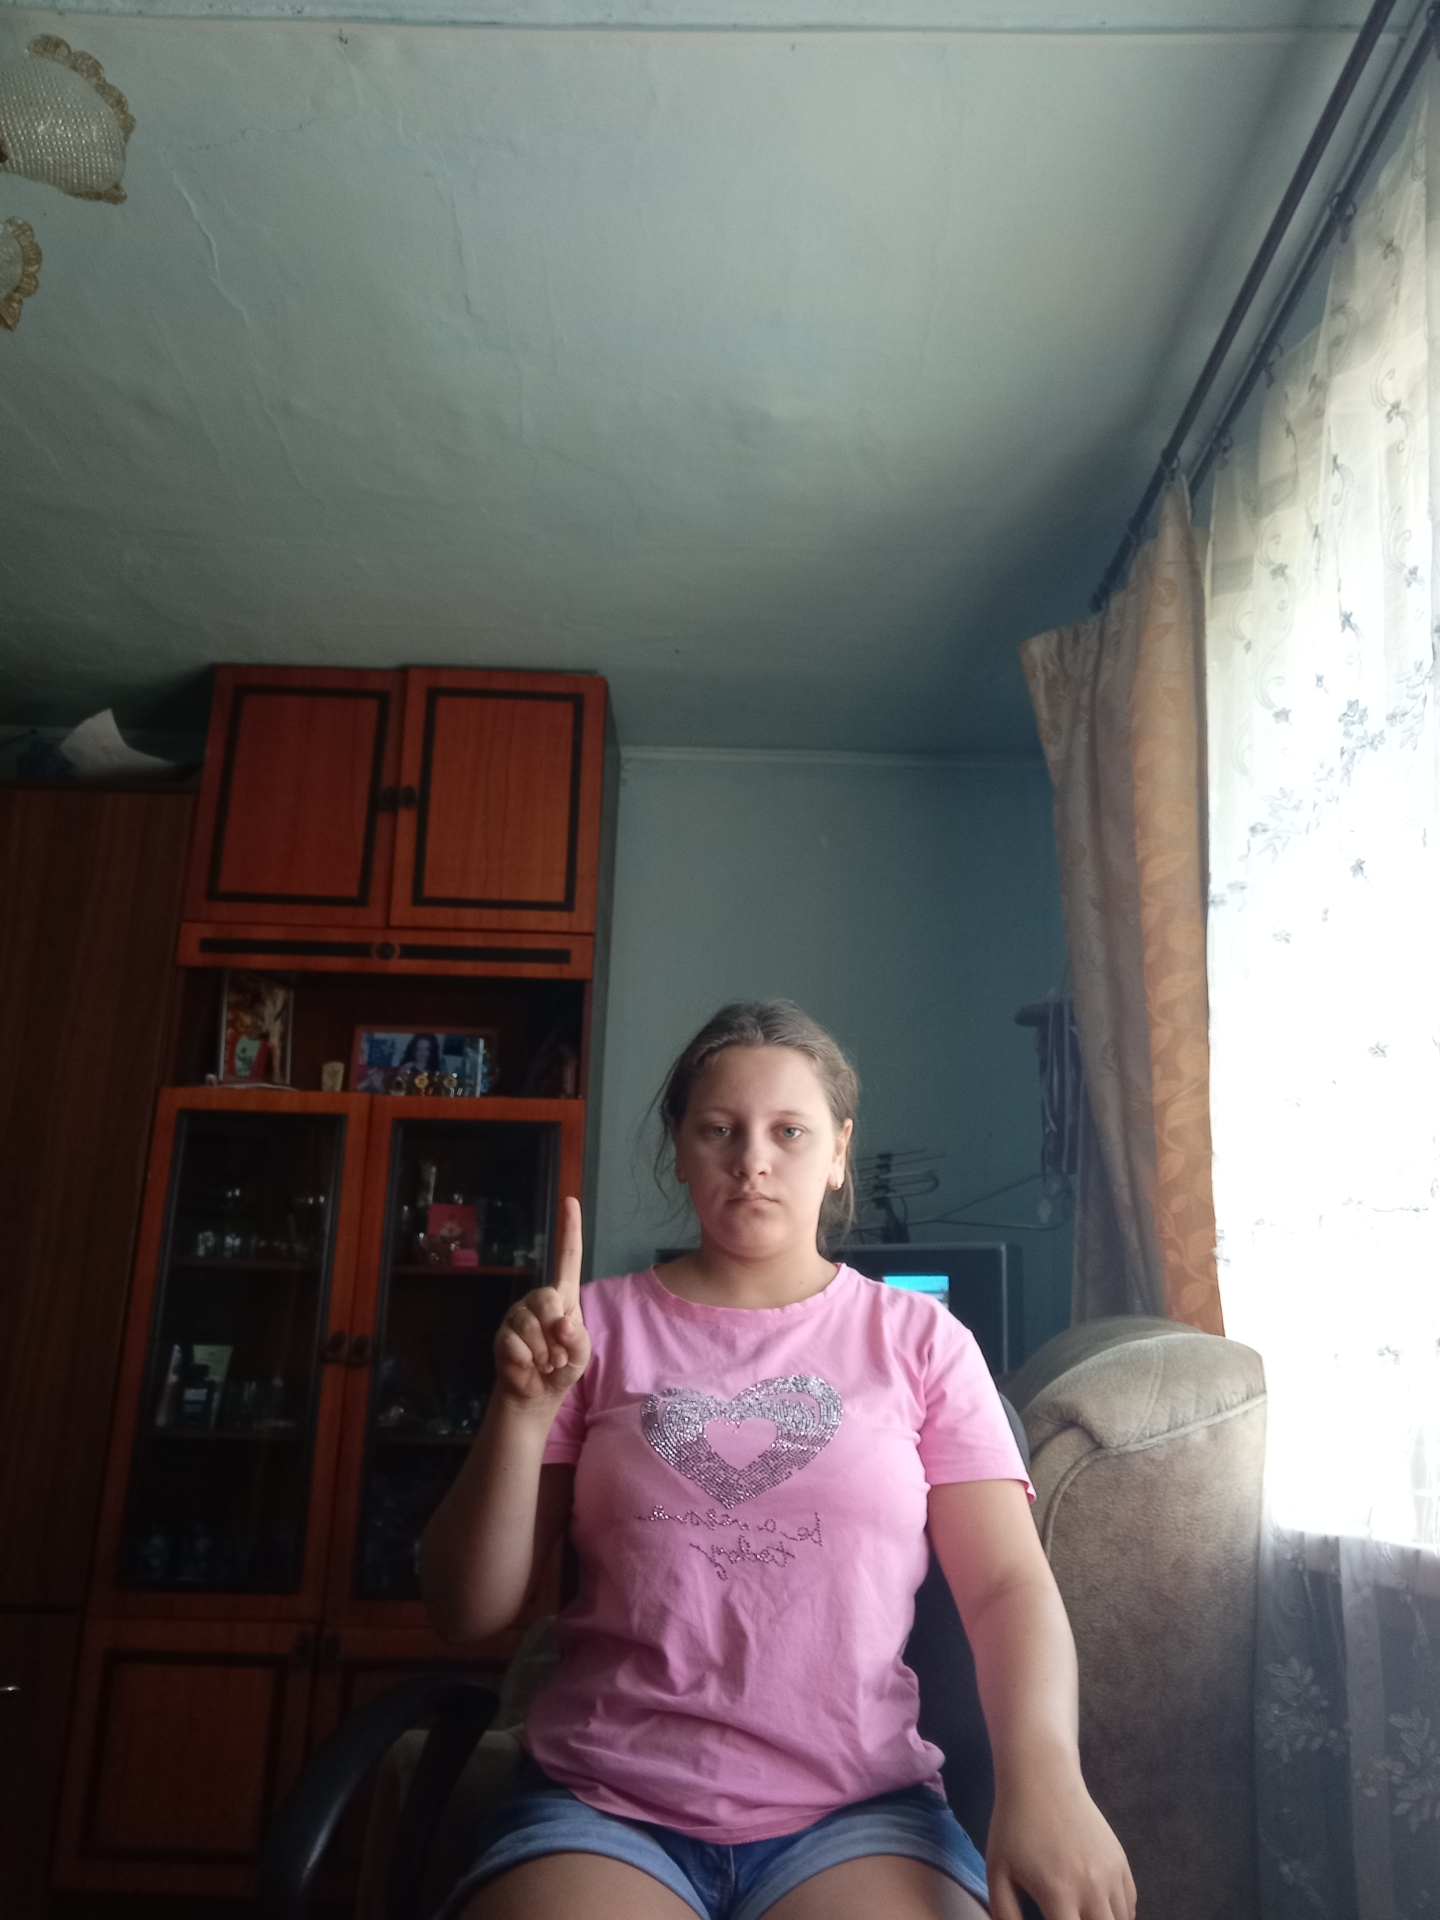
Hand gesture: one